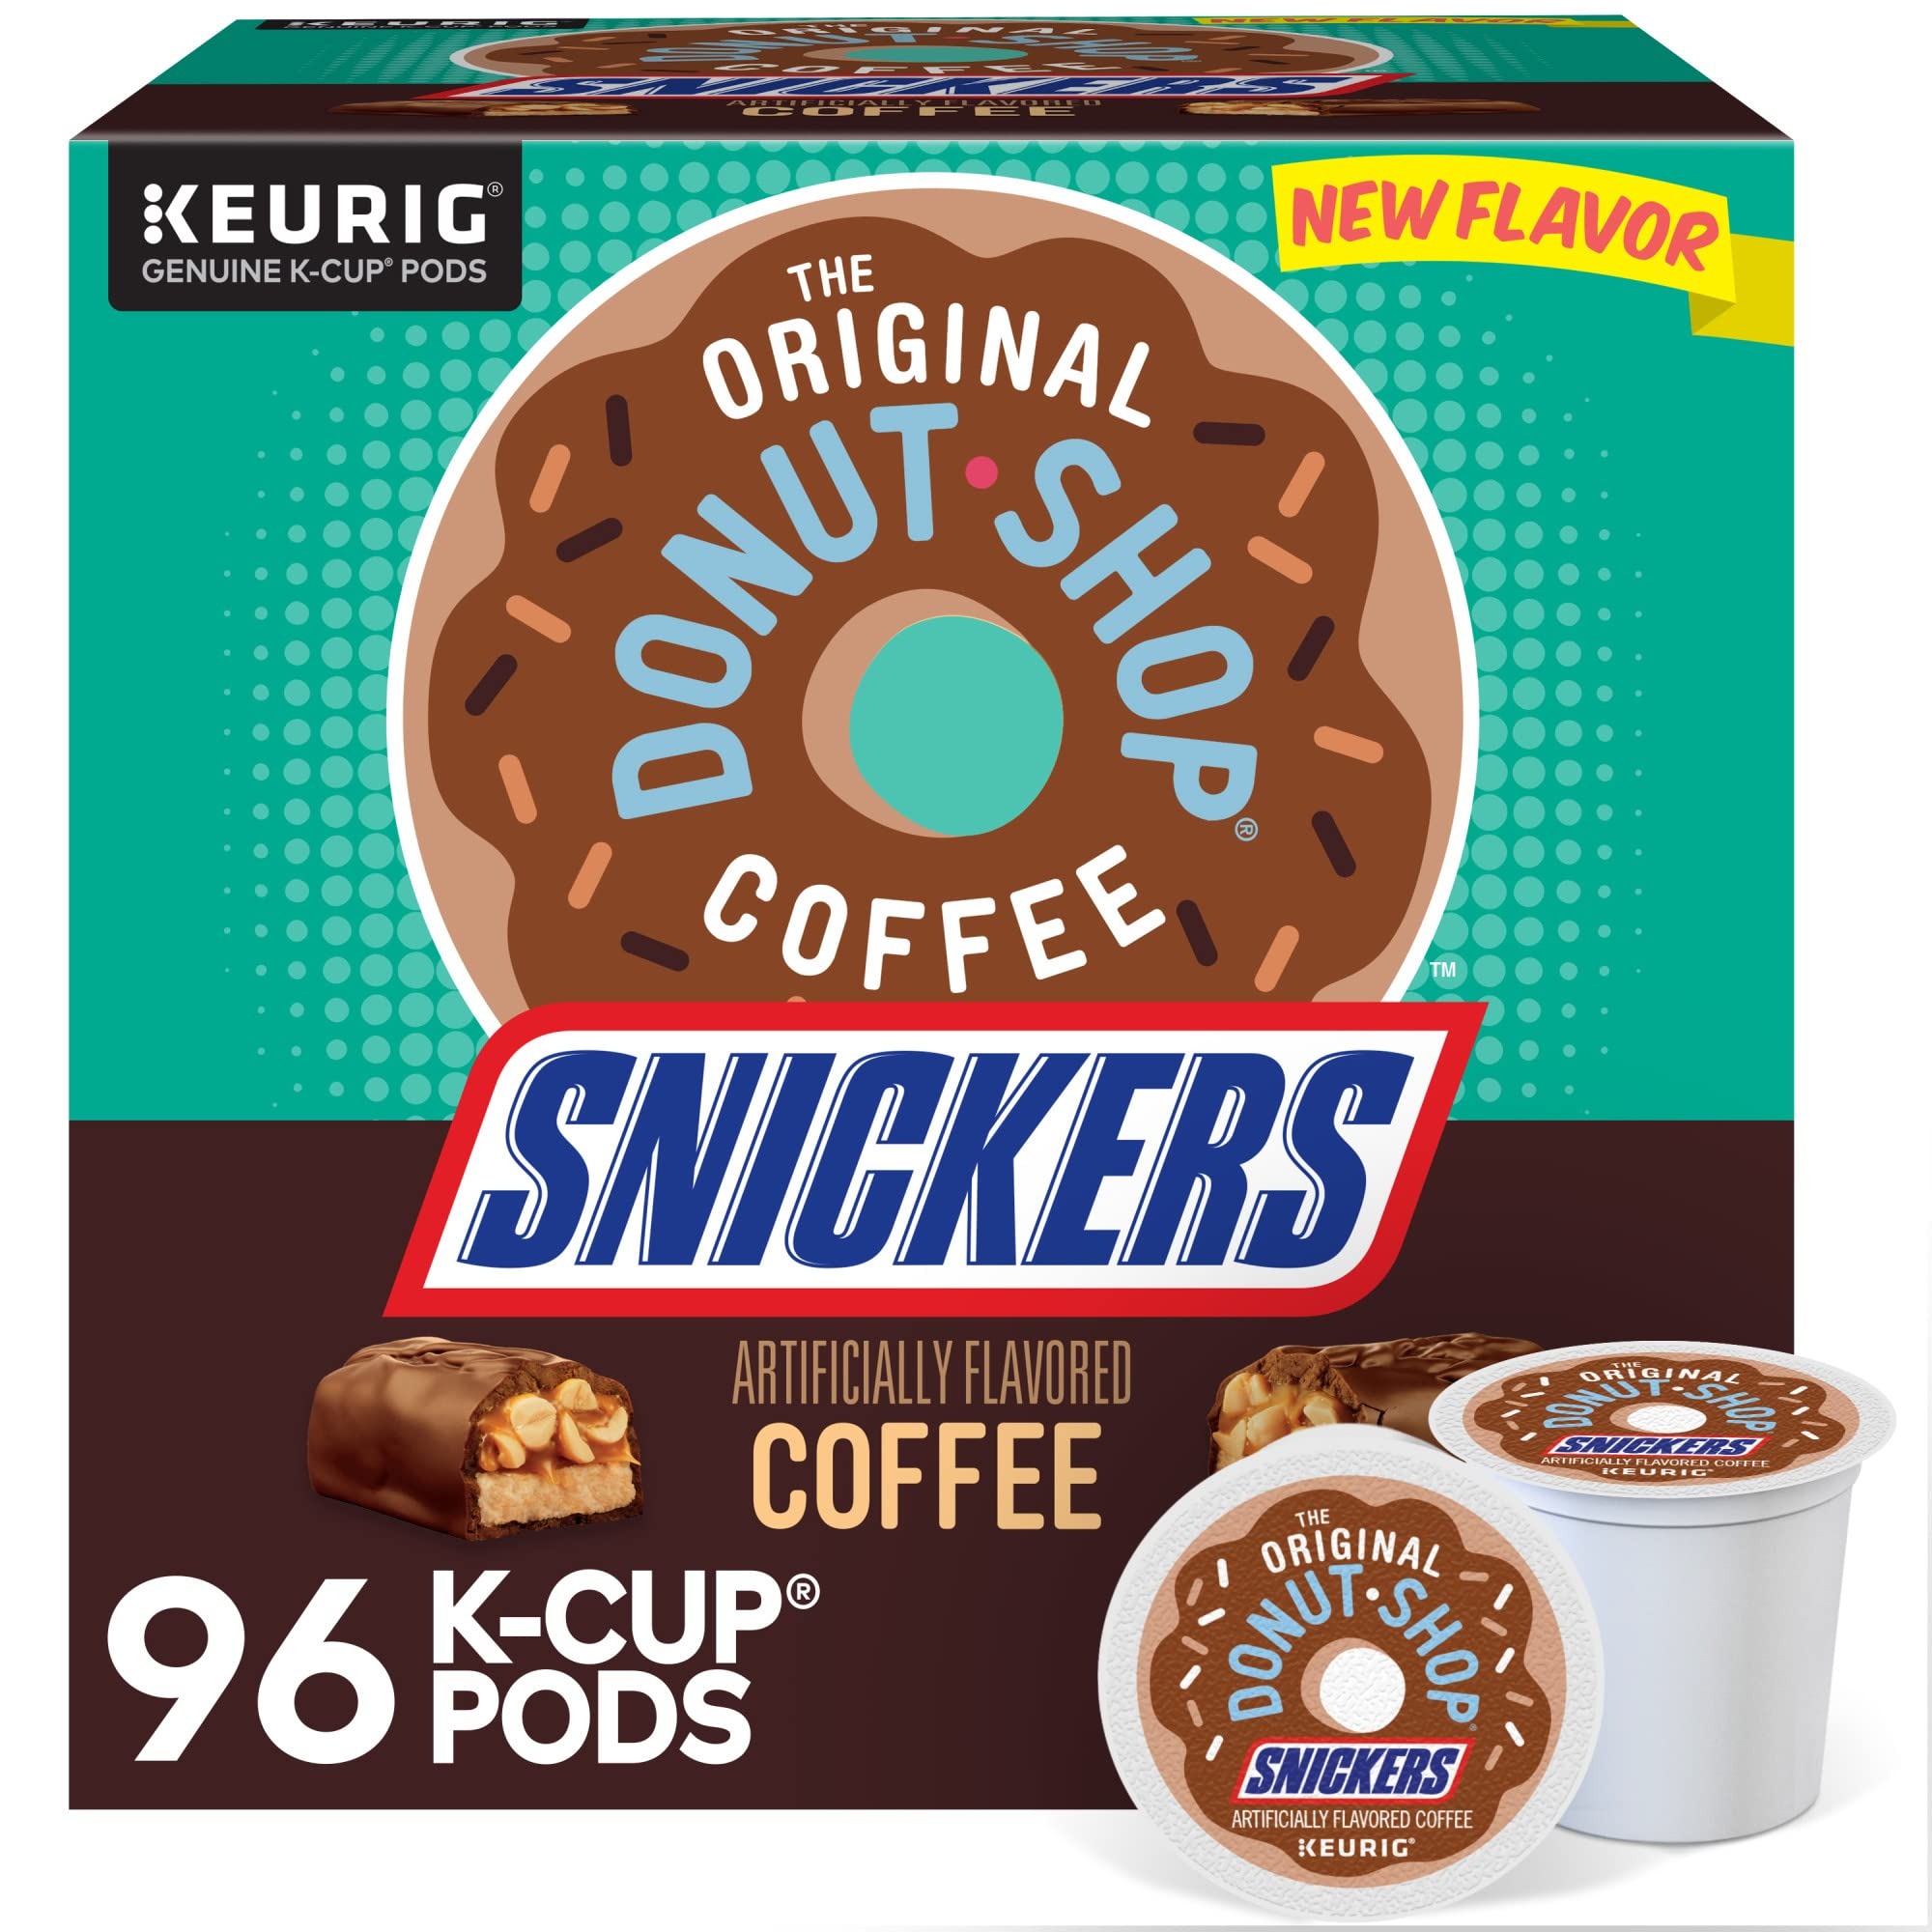
Item Name: The Original Donut Shop Snickers Coffee, Keurig Single Serve K-Cup Pods, Flavored Coffee, 96 Count (4 Packs of 24)
Bullet Point 1: TASTE: Creamy milk chocolate, gooey caramel, and just a touch of nuttiness.
Bullet Point 2: ROAST: Light roast, flavored coffee that is Orthodox Union Kosher.
Bullet Point 3: SUSTAINABILITY: Committed to 100% responsibly sourced coffee.
Bullet Point 4: COMPATIBILITY: Contains genuine Keurig K-Cup pods, engineered for guaranteed quality and compatibility with all Keurig single serve coffee makers.
Bullet Point 5: RECYCLABLE* K-CUP PODS: Simple. Delicious. And recyclable. When you’re done just peel, empty, and recycle. *Check locally, not recycled in all communities. Packaging may vary.
Value: 96.0
Unit: Count

Price: 15.44